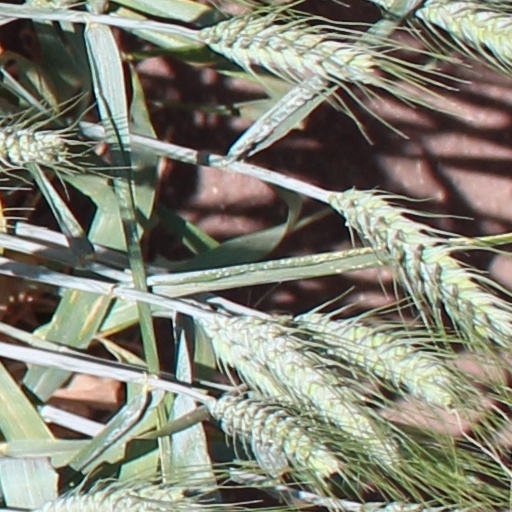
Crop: wheat